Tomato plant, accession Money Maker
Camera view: tilt-top (135 deg); turntable rotation: 30 degrees
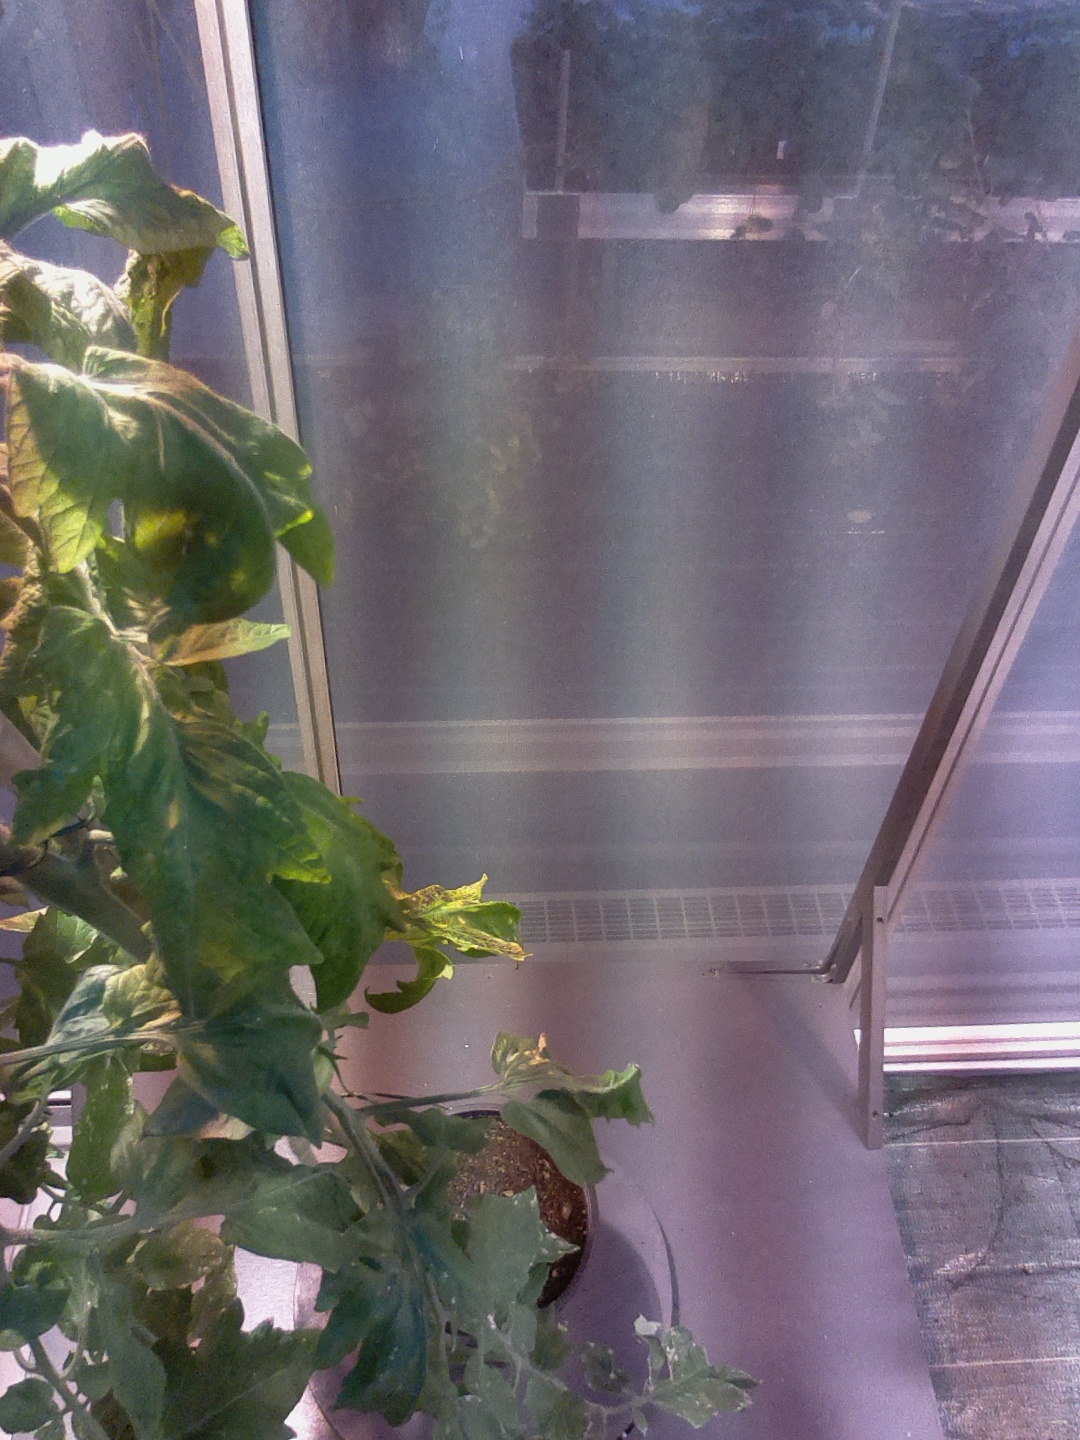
BBCH growth stage 74: 40%-50% of final fruit size